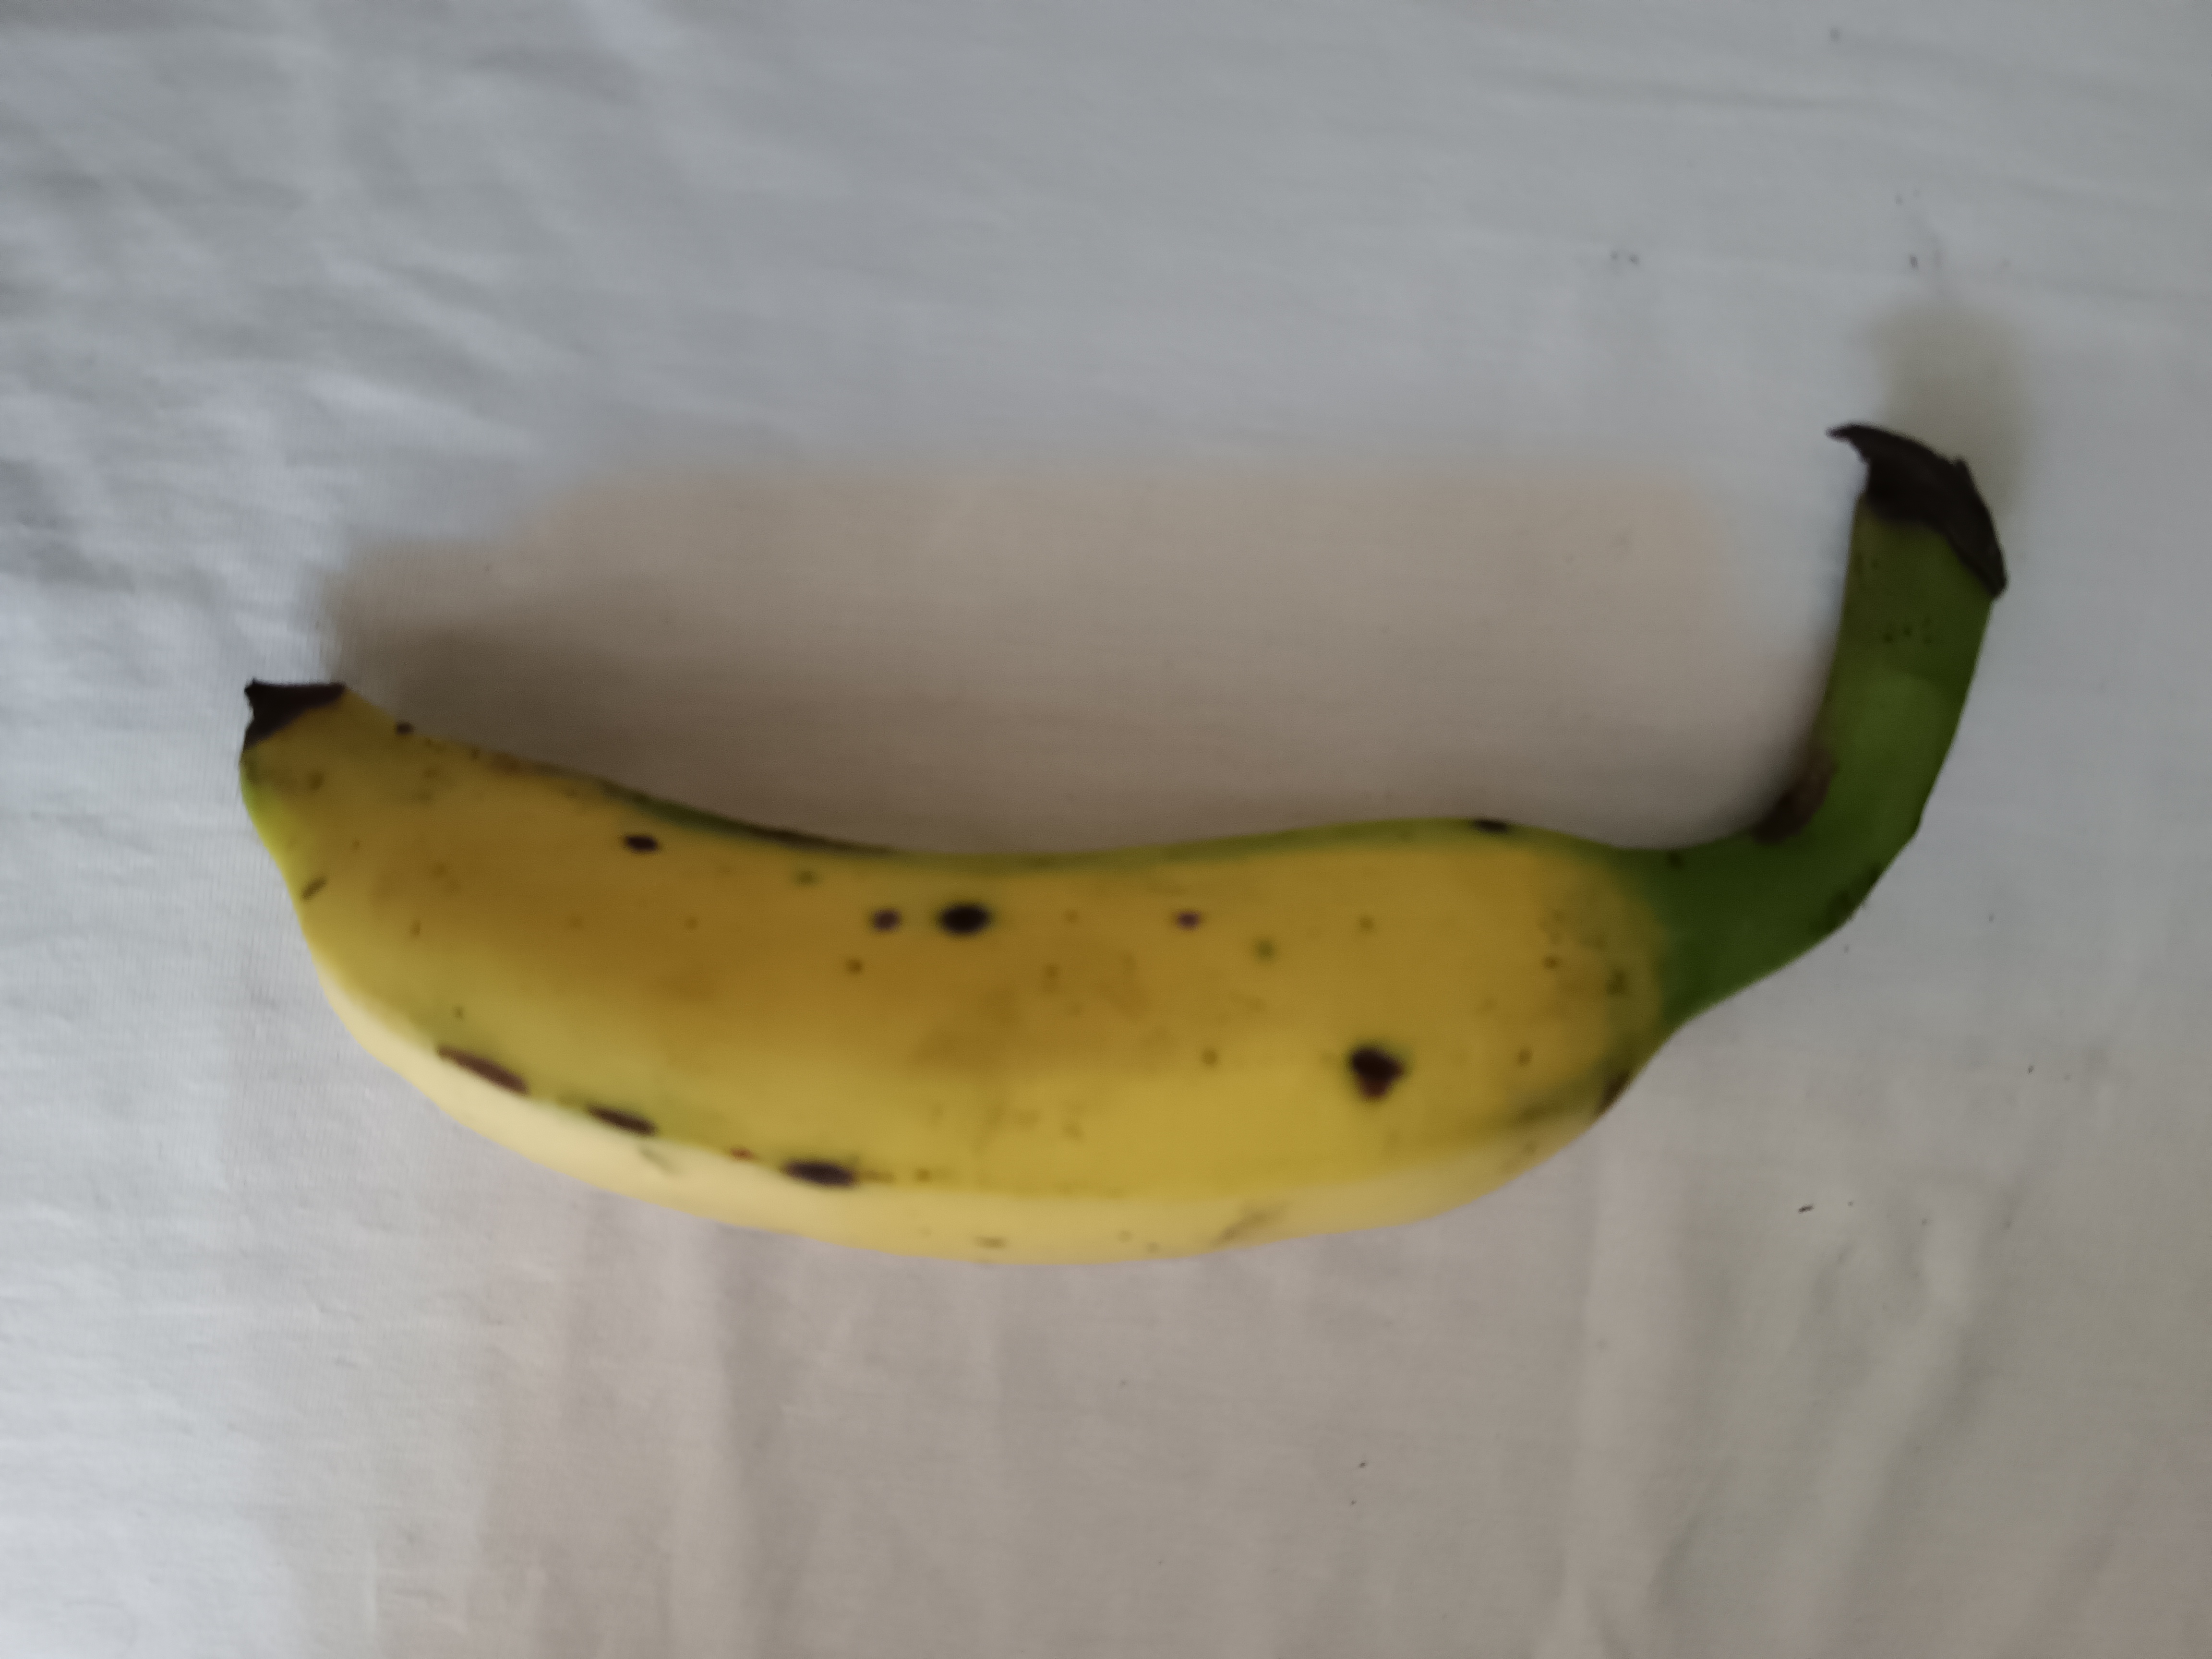
Banana variety: Shagor